National Museum of Rural Life

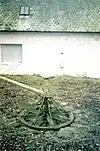
The cast-iron horse gin or horse engine

The very rare survival of a 'horse mill', engine or 'gin' at Wester Kittochside has been professionally excavated and restored to working condition. It had been used to drive farm machinery, such as the winnowing machine in the corn barn which removes the husk from grain, powered via a rotating horizontal axle drive from the gin. As already stated, prior to using horse driven machines a flail was used by the farm workers to separate the grain from the husk. The flail itself being a wood pole with a smaller pole linked at the end via a chain or leather thong. Another door opposite the existing barn door used to provide sufficient wind to separate the grain from the chaff or seed husks.